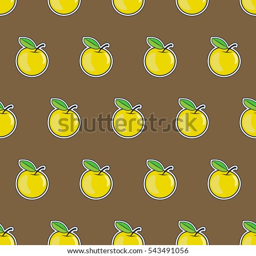
vector seamless pattern in a flat style .